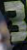
Number: 3